Arkady Khait

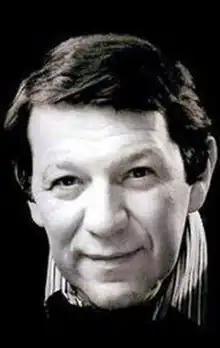

Arkady Iosifovich Khait (25 December 1938 – 22 February 2000) was a Russian Jewish satire, comedy, song and script writer, and a comedian in his late years.